Edward Hicks

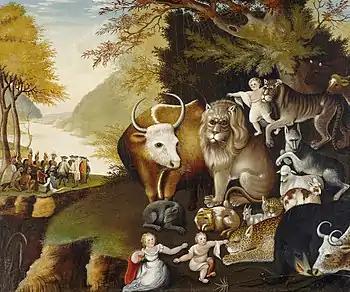
Edward Hicks, "The Peaceable Kingdom" (1826), National Gallery of Art, Washington, DC

Edward Hicks was born in his grandfather's mansion at Attleboro (now Langhorne), in Bucks County, Pennsylvania. His parents were Anglican. Isaac Hicks, his father, was a Loyalist who was left without any money after the British defeat in the Revolutionary War. After young Edward's mother died when he was eighteen months old, Matron Elizabeth Twining – a close friend of his mother's – raised him as one of her own at their farm, known as the Twining Farm. He apparently also resided at the David Leedom Farm. She also taught him the Quaker beliefs, which had a great effect on the rest of his life.